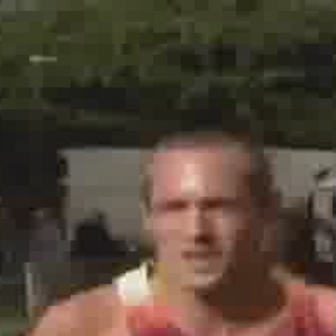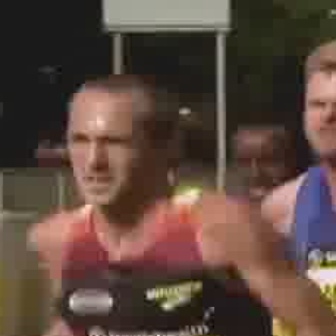
  Please identify the target specified by the bounding box [149,185,247,284] in the first image and locate it in the second image. Return the coordinates in [x_min,y_min,x_max,y_max] format.
Answer: [63,123,142,202]